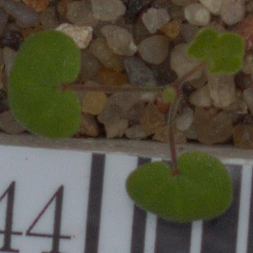
Label: smallflowered_cranesbill